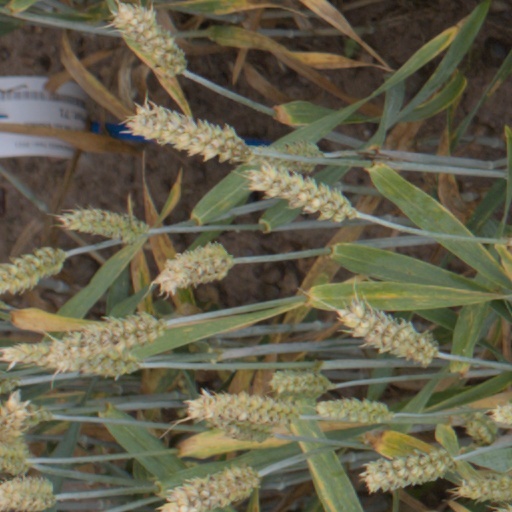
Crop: wheat